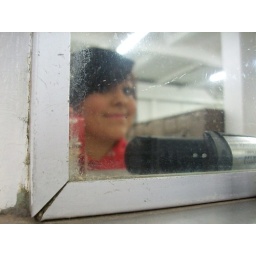
girl in the mirror